Pat Quinn (ice hockey)

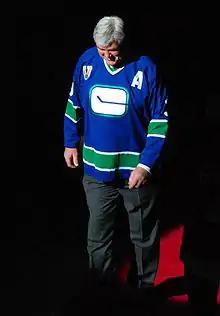
Quinn at Pacific Coliseum during Gordie Howe Night in Vancouver, March 2008

Restricted from coaching, Quinn joined the Canucks the following season in 1987–88 as President and General Manager. He made his first significant transaction, bringing in future franchise goaltender Kirk McLean from the New Jersey Devils along with forward Greg Adams, for centre Patrik Sundström and the Canucks' 1988 fourth-round draft pick (Matt Ruchty), on September 15, 1987. Quinn continued to make an impact in his first two NHL Entry Drafts, selecting future team captain Trevor Linden second overall in 1988 and Pavel Bure 113th overall in 1989. Linden went on to become the franchise's all-time leading scorer and have his jersey retired by the Canucks. Bure, meanwhile, won the Calder Memorial Trophy as league rookie-of-the-year in his first year and recorded three 50-goal seasons with the Canucks and also had his jersey retired.